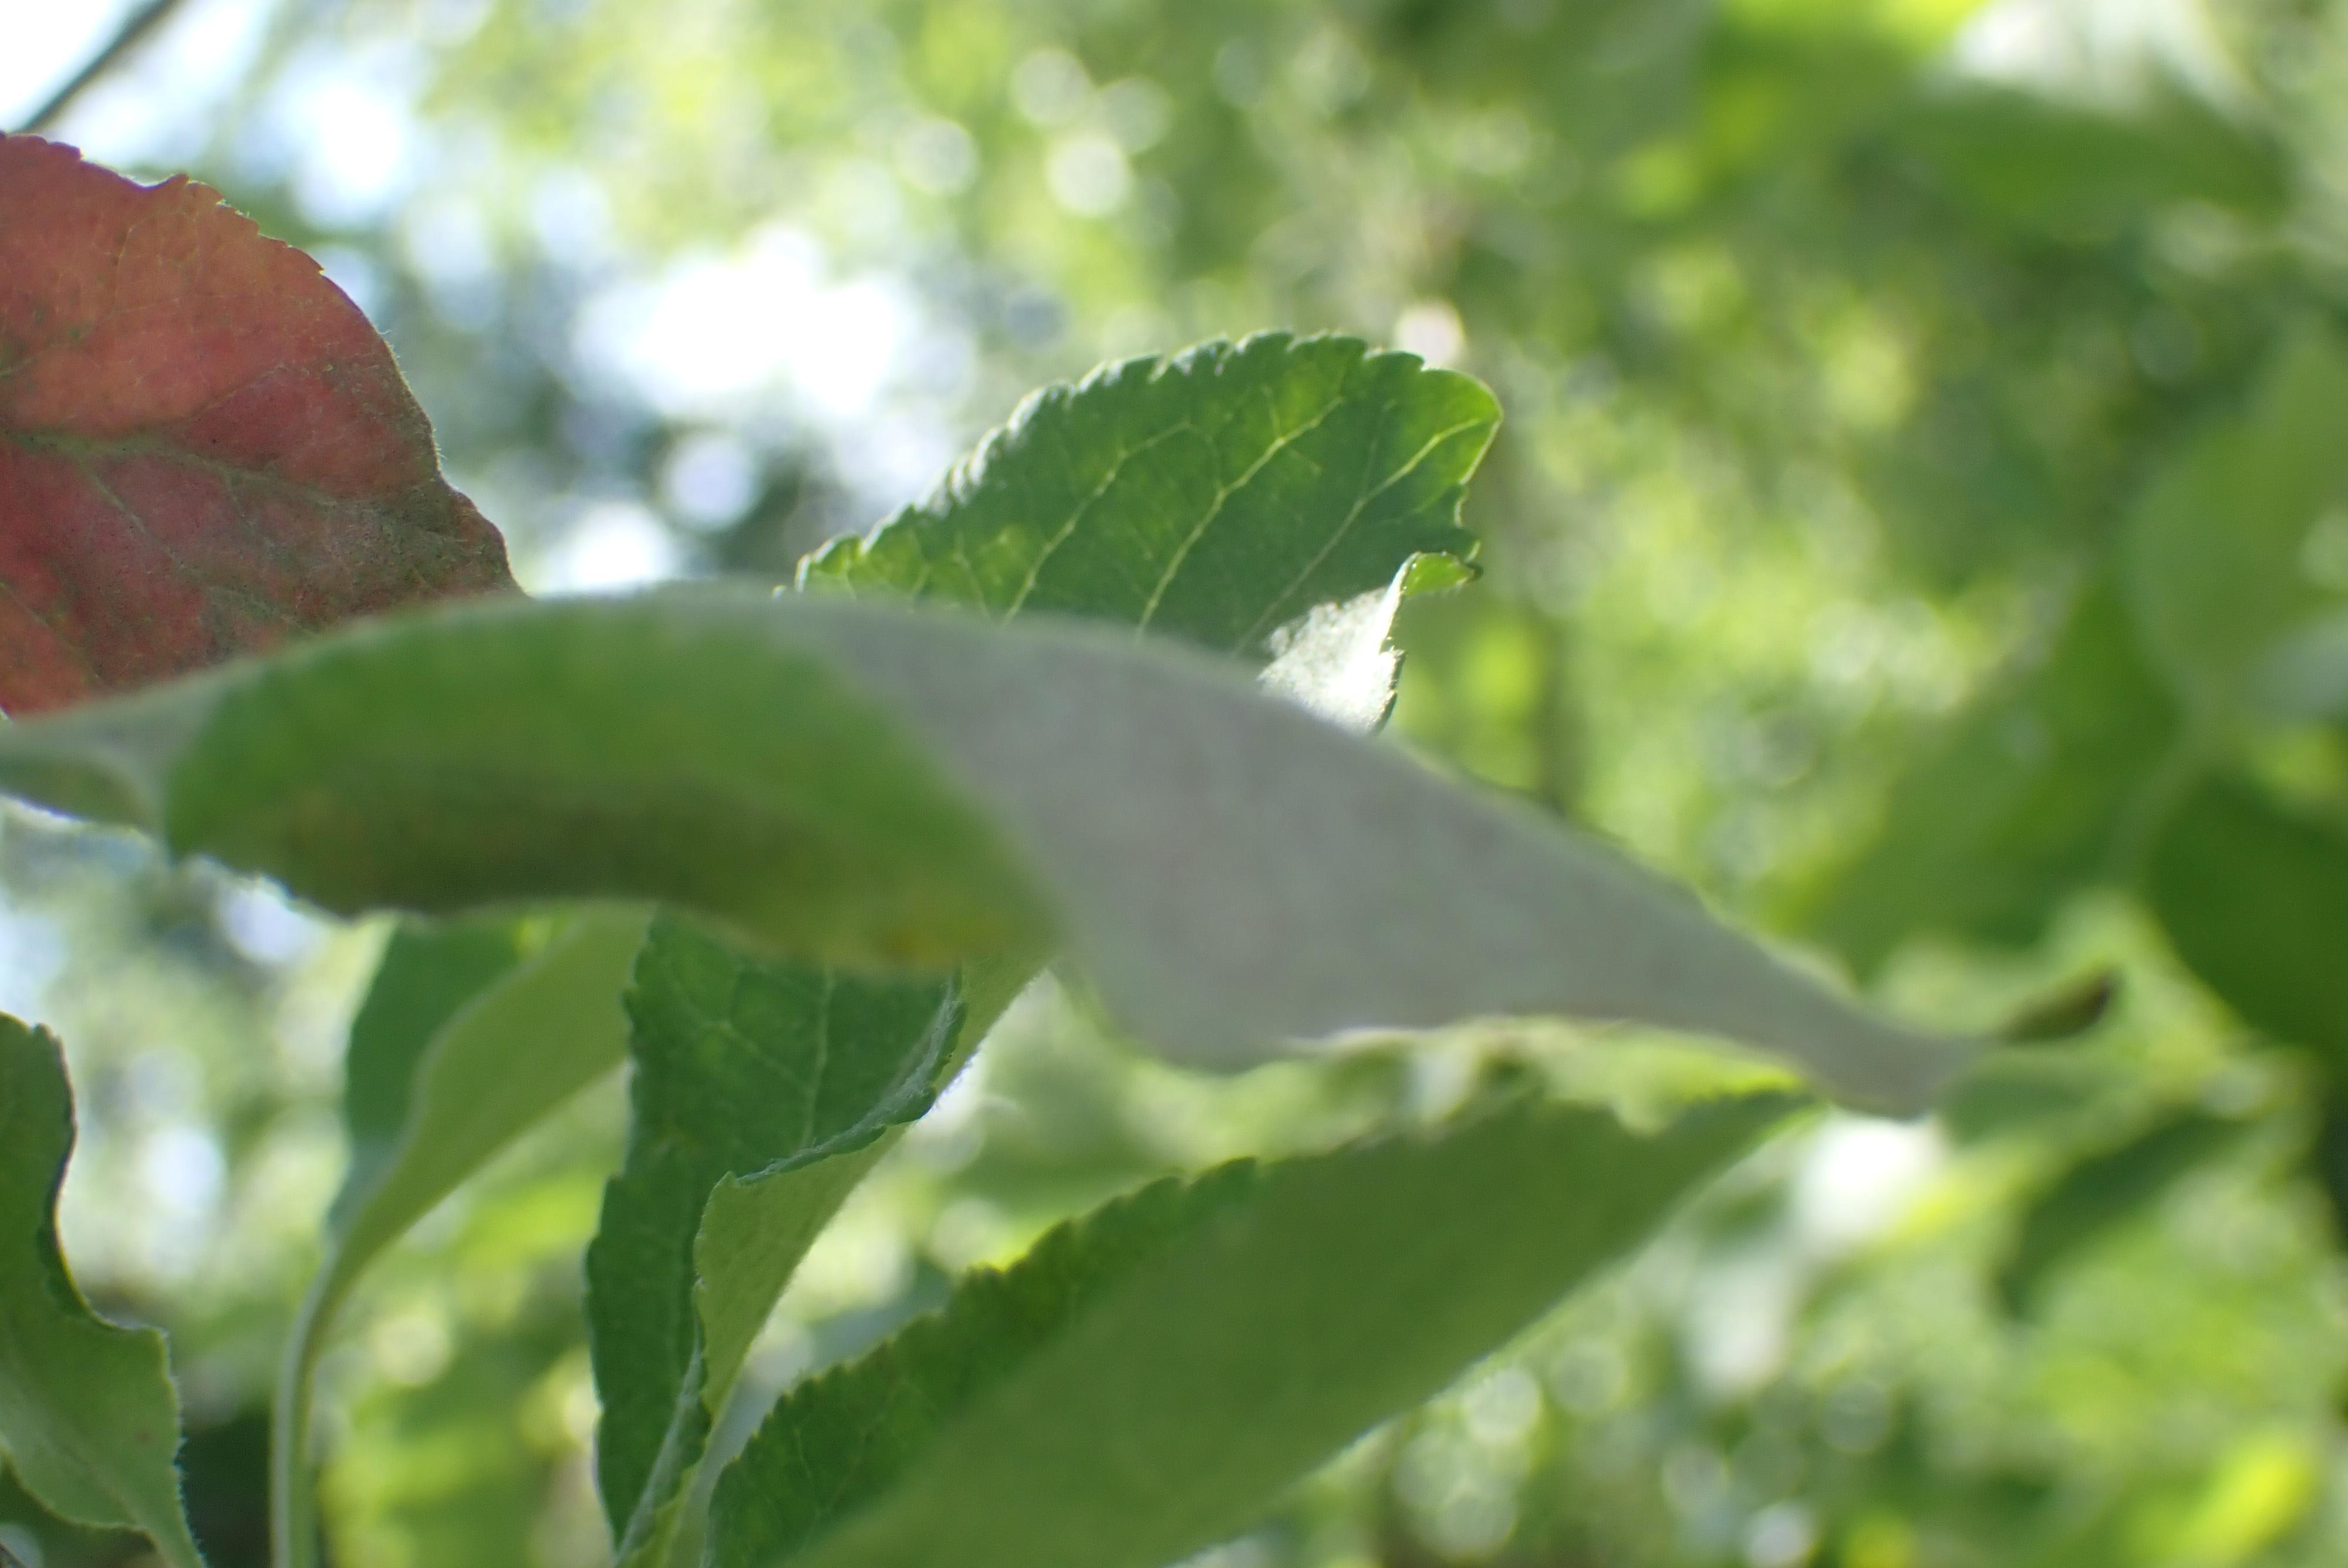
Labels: powdery_mildew